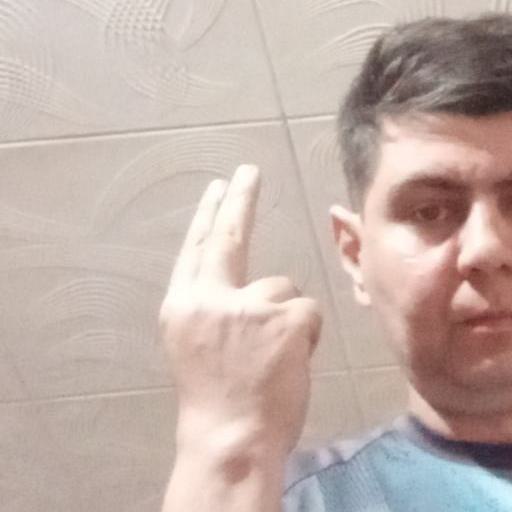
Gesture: two_up_inverted